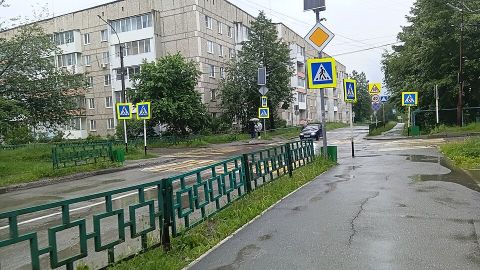
Road surface condition: wet